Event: Nepal Earthquake
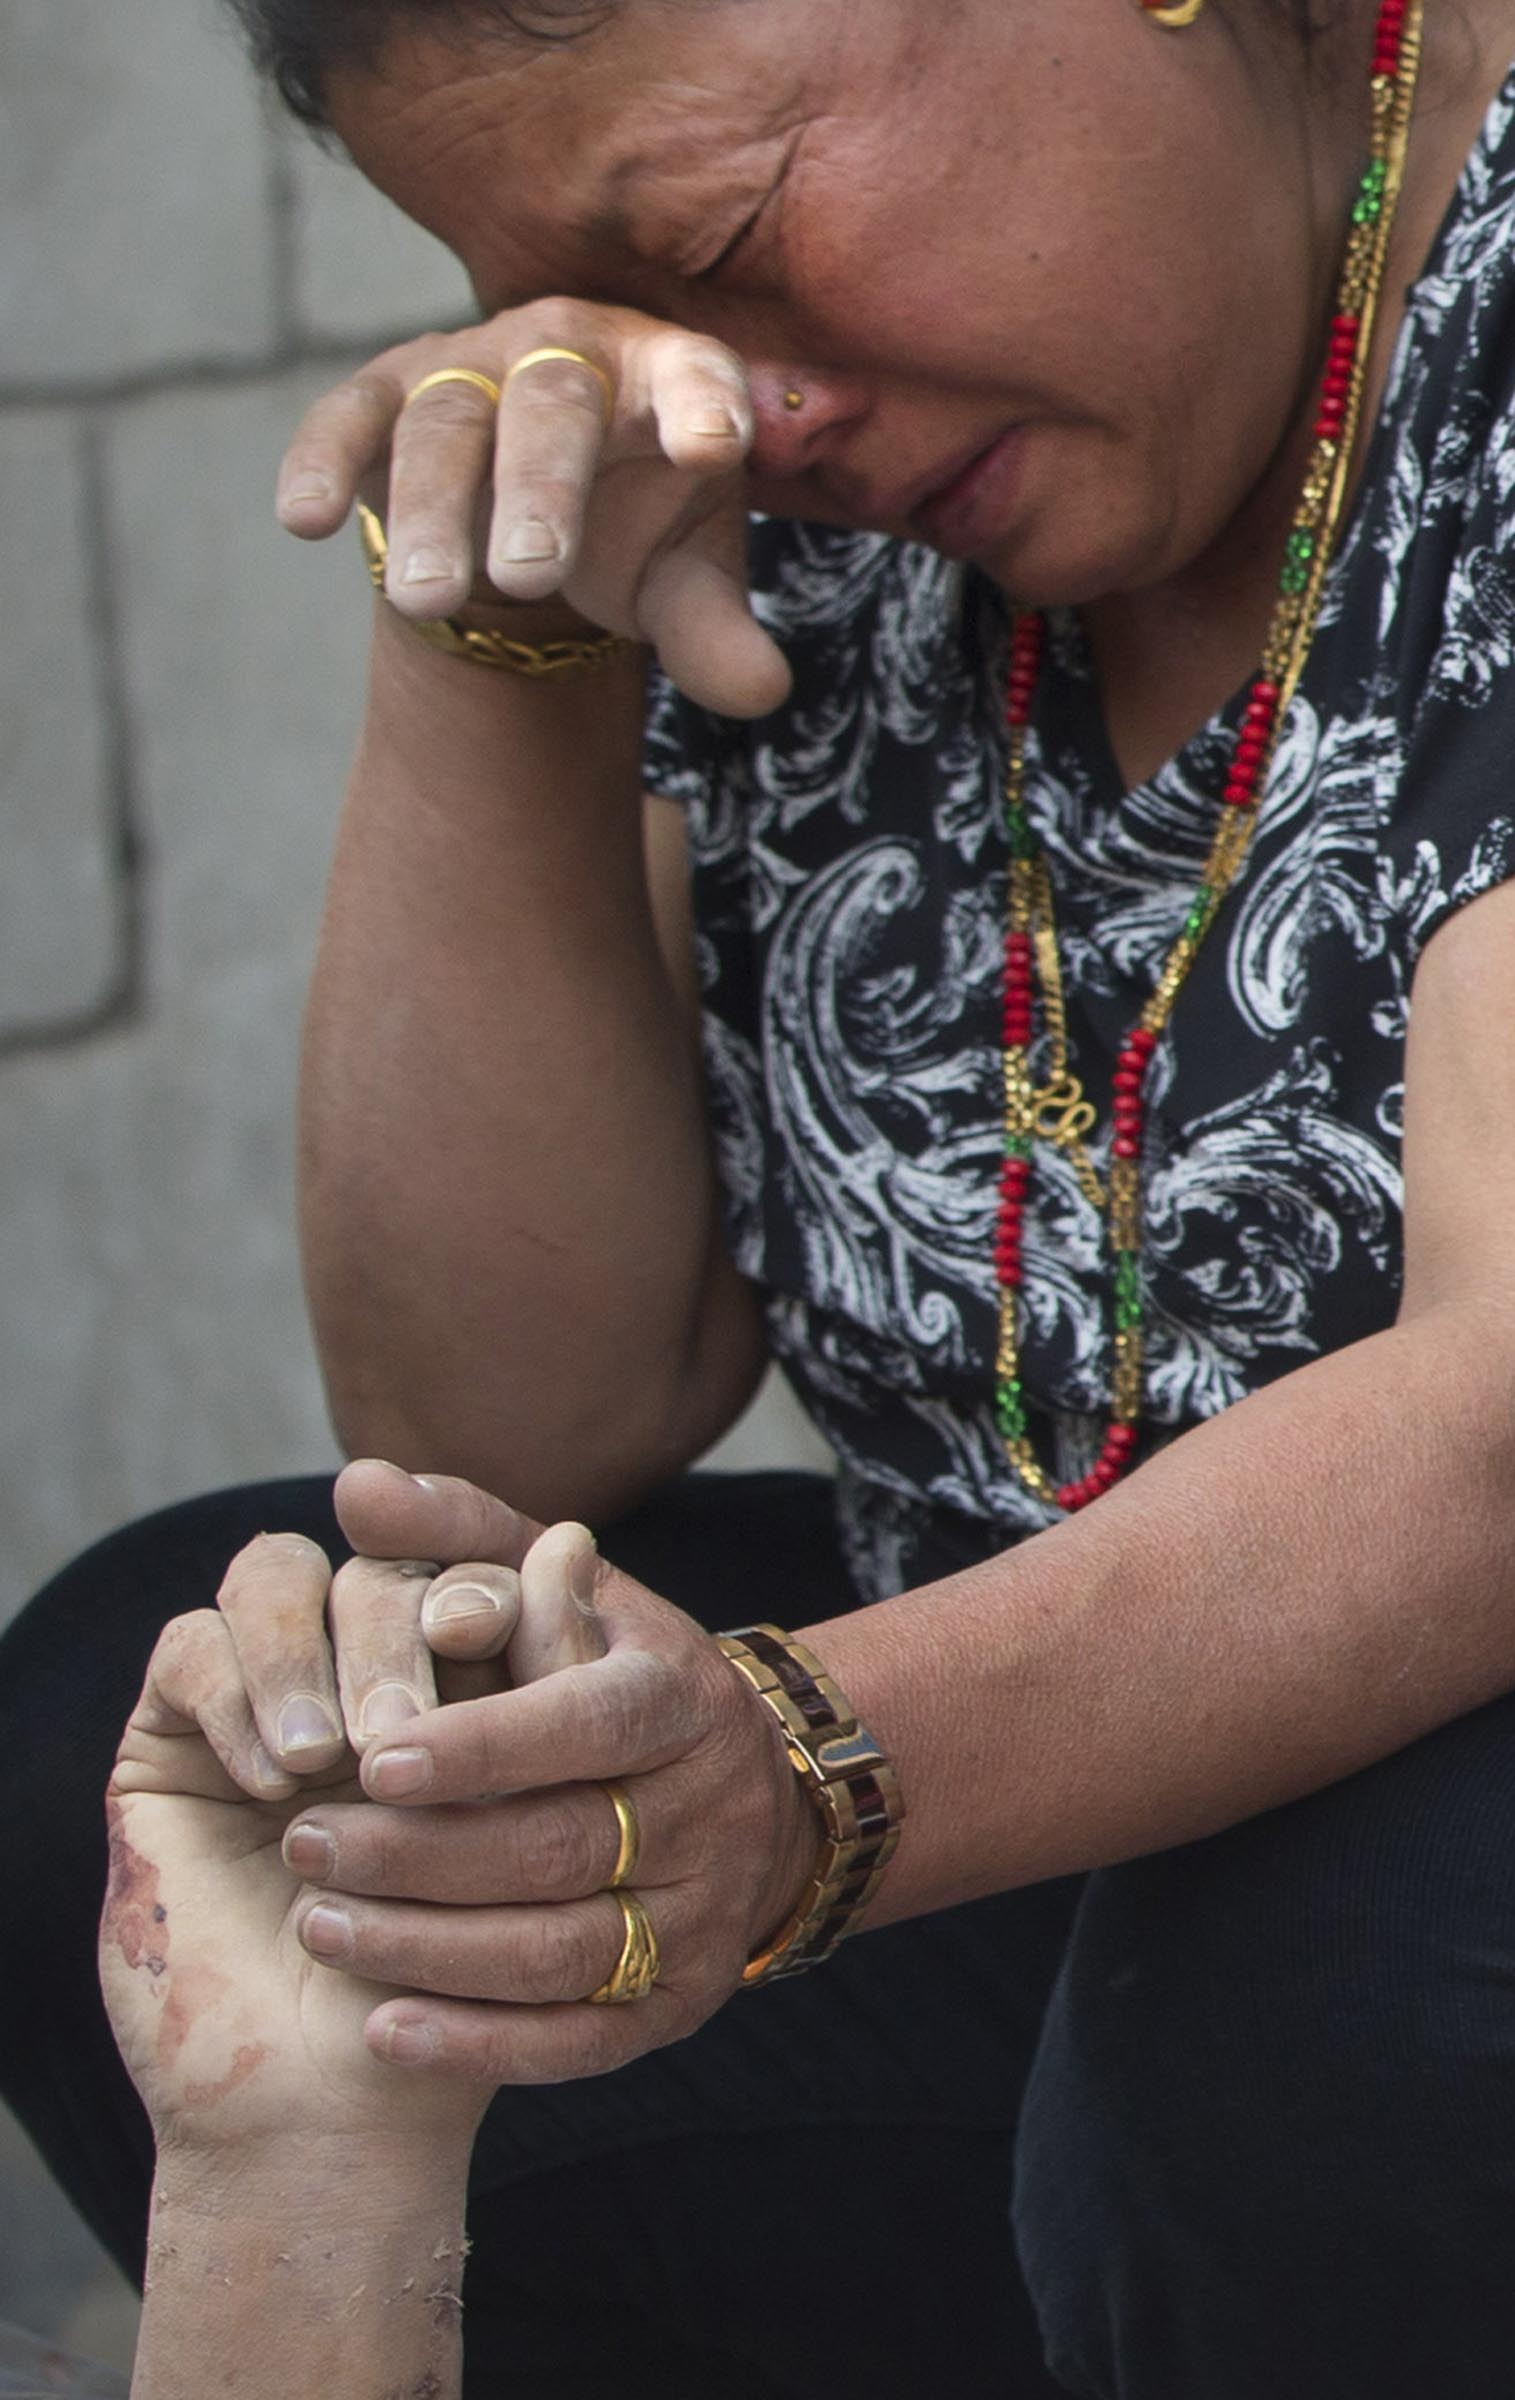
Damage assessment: damage